Inchtuthil

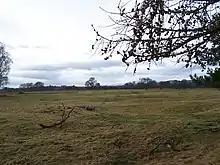
View from the ground

Facilities included a hospital that covered , a workshop covering , and 64 barrack buildings. The timber walls of these buildings have been calculated to have had a total perimeter of . A headquarters building containing an aedes where the legion's colours and images of the emperor would have been kept has also been identified in the insula in the centre of the fortress. However, it was much smaller than would be expected for a legionary fortress, and must have been of a temporary nature. The large empty insula to its east should have been the site for the Praetorium, the commander's house. However, no signs of building foundations for such a large structure were found though the site had been levelled and prepared.